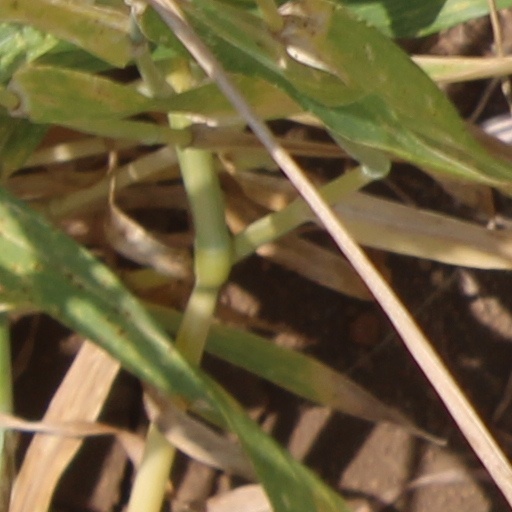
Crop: wheat